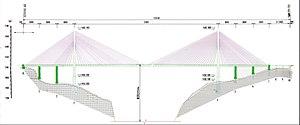
Le pont du Beipanjiang est un pont à haubans situé près de Liupanshui, en Chine. Il est constitué essentiellement d'acier et de béton armé. À sa mise en service, en décembre 2016, il devient le pont franchissant le plus haut précipice avec une hauteur sous pont de 565 mètres. Il supplante ainsi le record du pont du Siduhe. Il permet de relier Xuanwei à Shuicheng en traversant le canyon de la rivière Beipan. Il est long de 1 341 mètres pour un coût d'environ 139 millions d'euros.